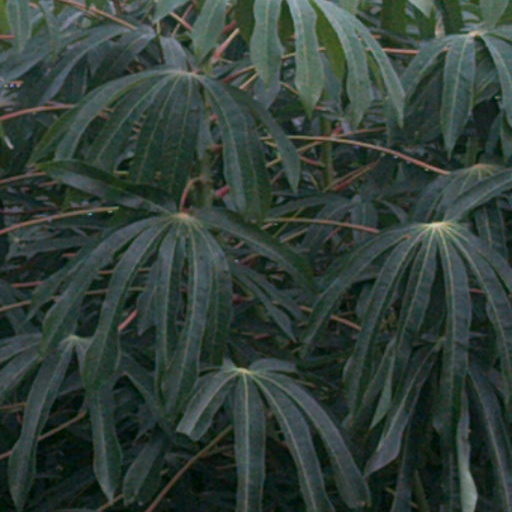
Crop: cassava